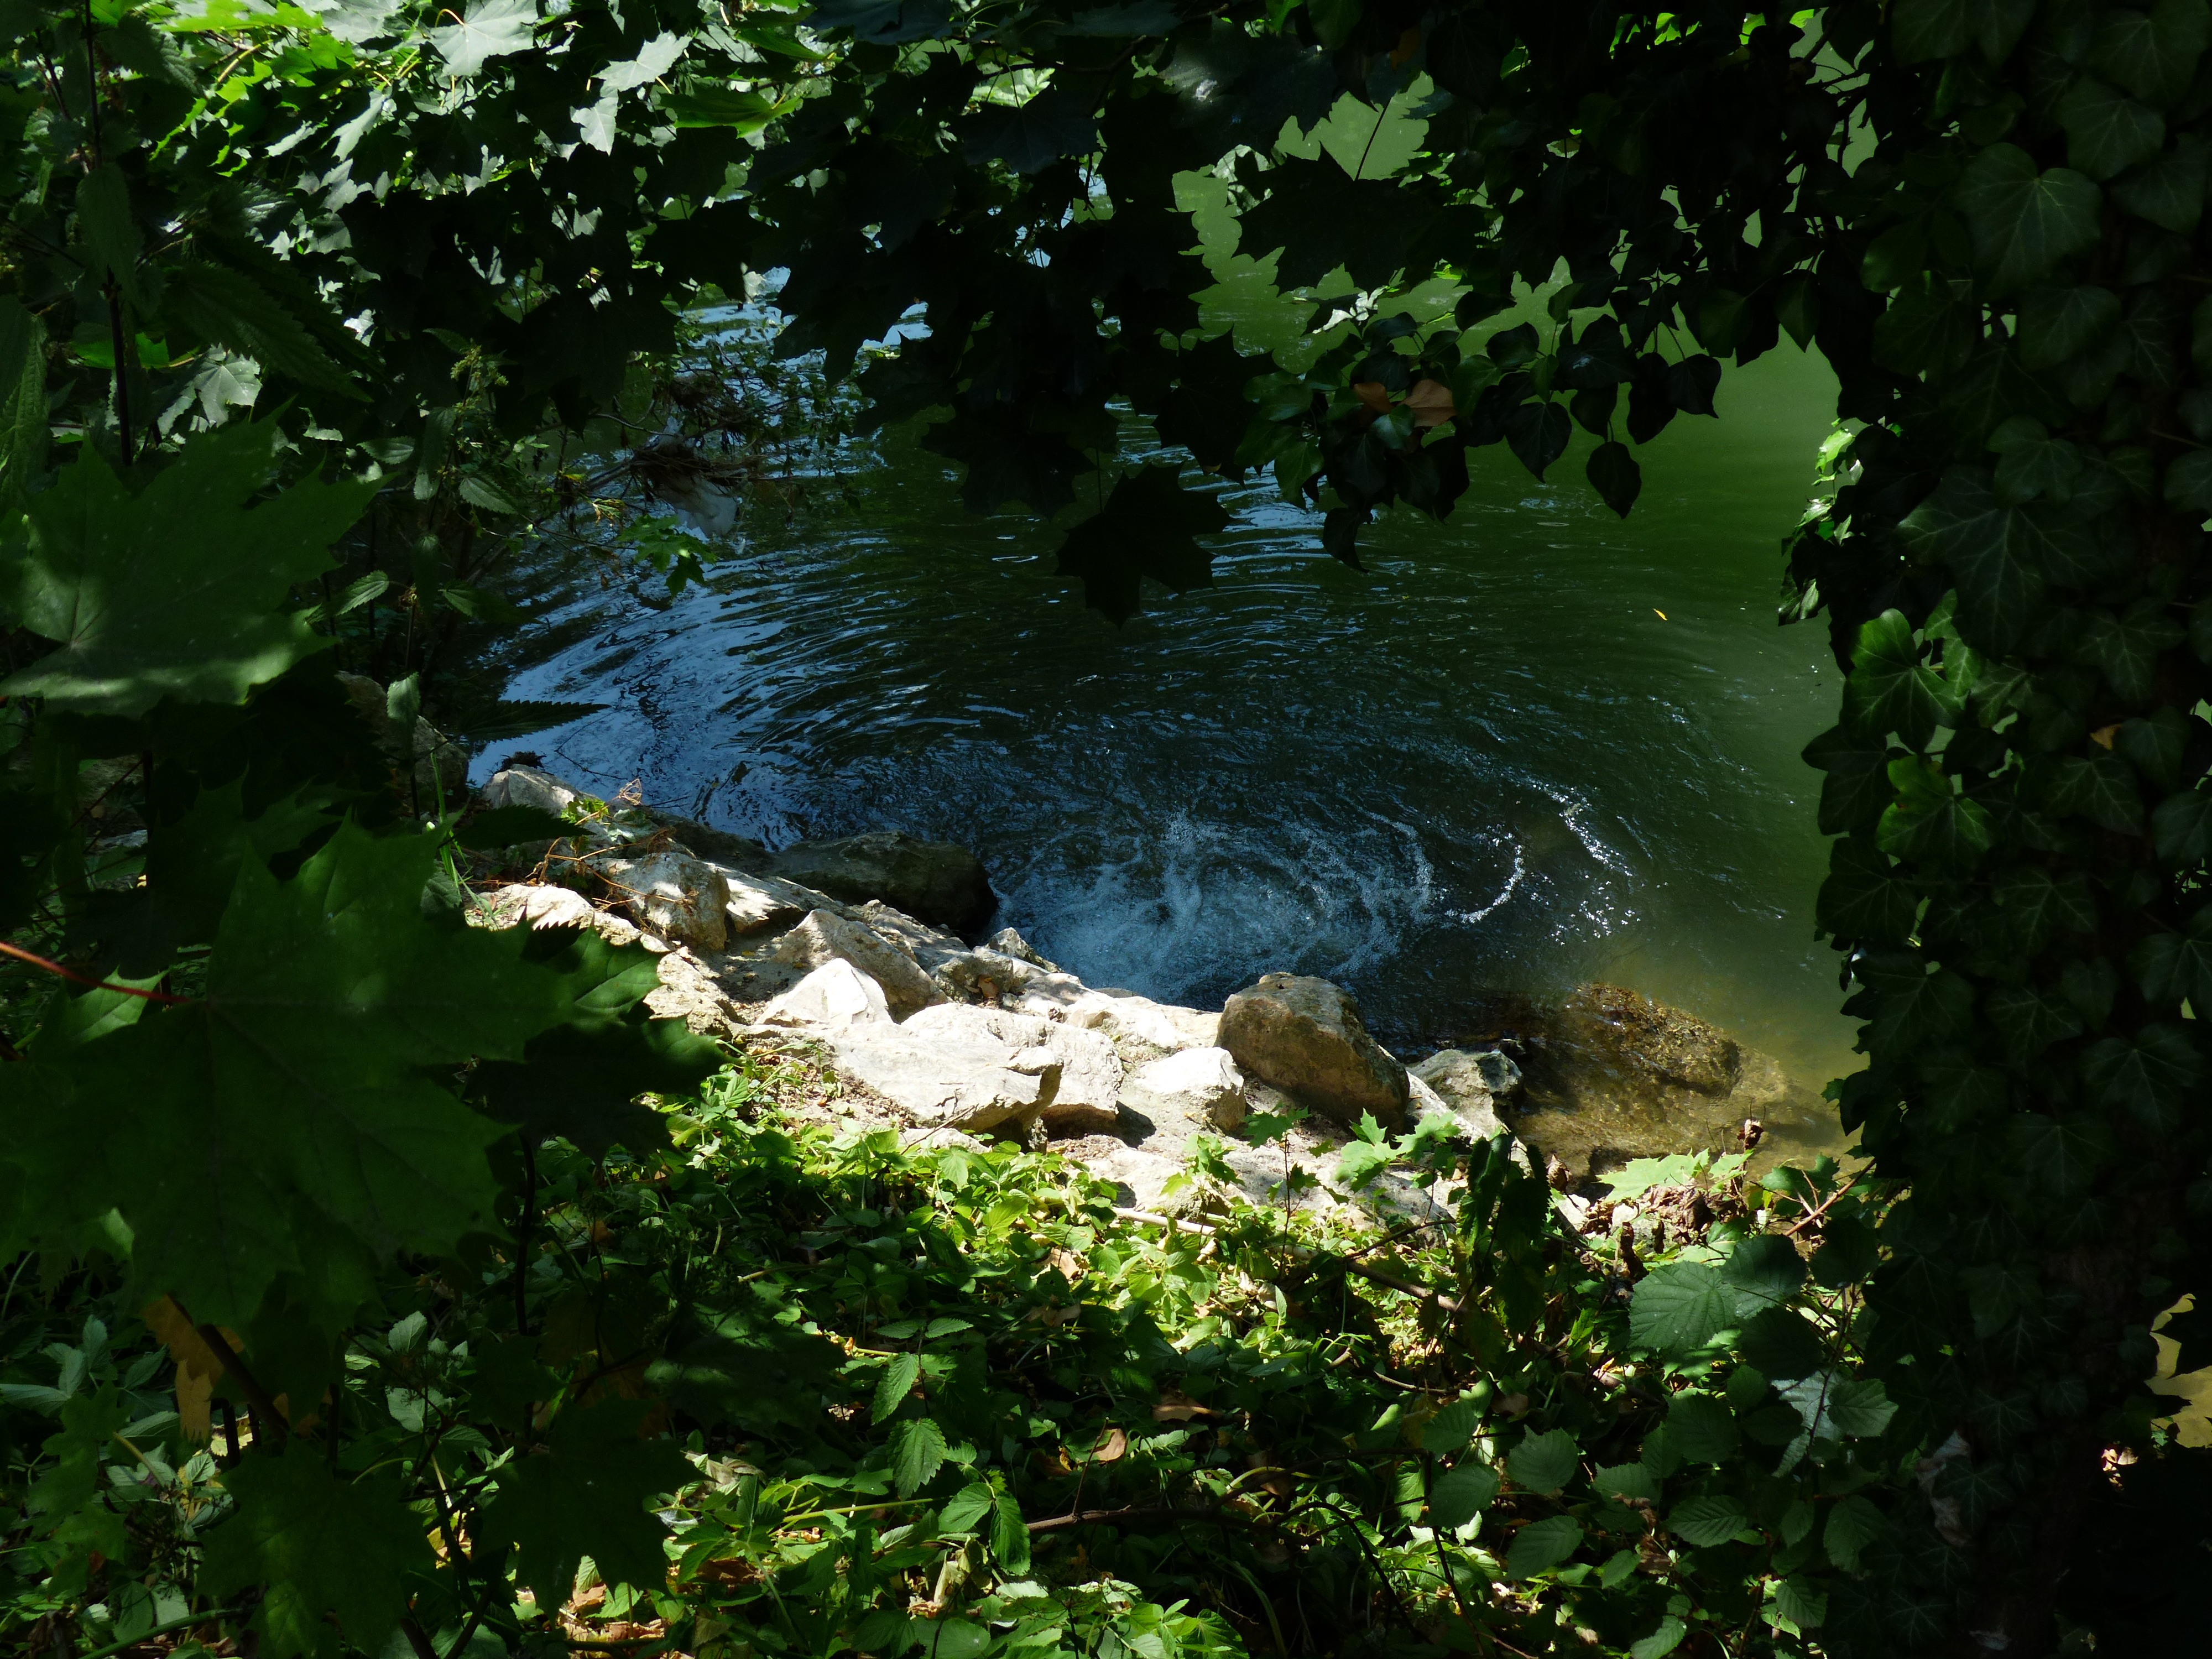
tree, water, nature, forest, waterfall, wilderness, sunlight, lake, river, pond, stream, green, reflection, jungle, botany, bubble, body of water, stones, source, vegetation, rainforest, woodland, bach, habitat, idyll, water feature, watercourse, natural environment